Armenia–Azerbaijan relations

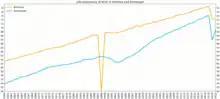
Comparison of life expectancy in Armenia and Azerbaijan

After the war, relations between Armenia and Azerbaijan remained very tense. In 2008, Azerbaijani president Ilham Aliyev declared that "Nagorno Karabakh will never be independent; the position is backed by international mediators as well; Armenia has to accept the reality" and that "in 1918, Yerevan was granted to the Armenians. Khanate of Iravan was the Azeri territory, the Armenians were guests here."